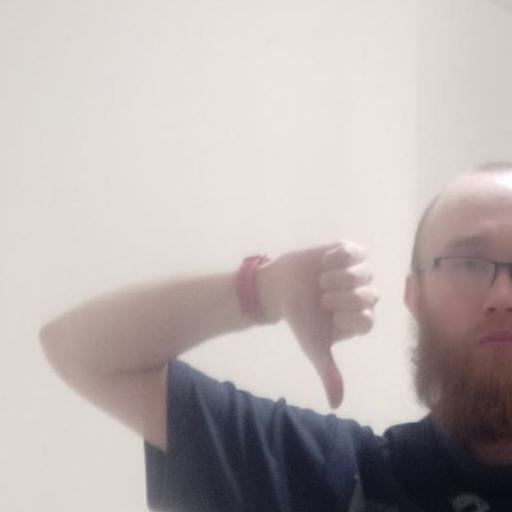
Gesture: dislike